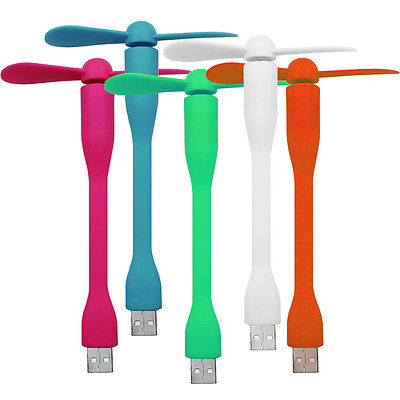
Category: fan